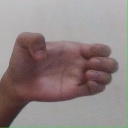
अक्षर: ख